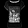
Label: Shirt